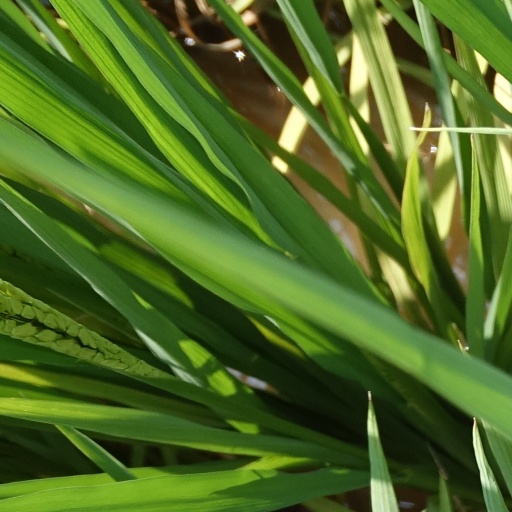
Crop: rice